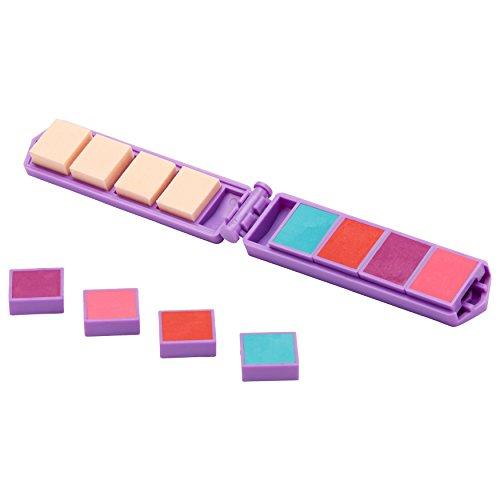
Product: Alex Spa My Lites Custom Streaks Girls Fashion Activity
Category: Toys & Games | Arts & Crafts | Craft Kits
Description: Create your own highlights and streaks.
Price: $13.87
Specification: ProductDimensions:11.5x2x10inches|ItemWeight:8ounces|ShippingWeight:8ounces(Viewshippingratesandpolicies)|DomesticShipping:ItemcanbeshippedwithinU.S.|InternationalShipping:ThisitemcanbeshippedtoselectcountriesoutsideoftheU.S.LearnMore|ASIN:B01BED5B96|Itemmodelnumber:622110-3|Manufacturerrecommendedage:8-15years